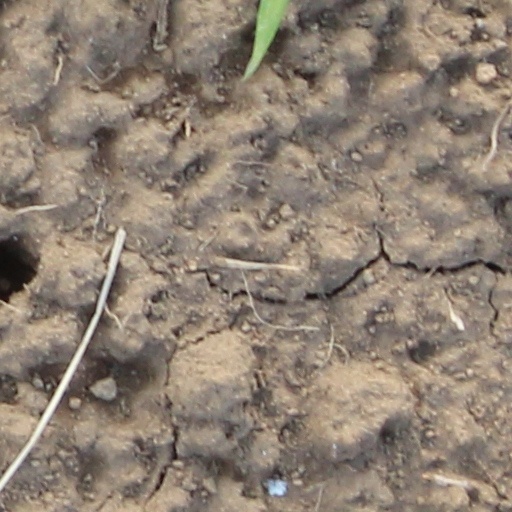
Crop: wheat